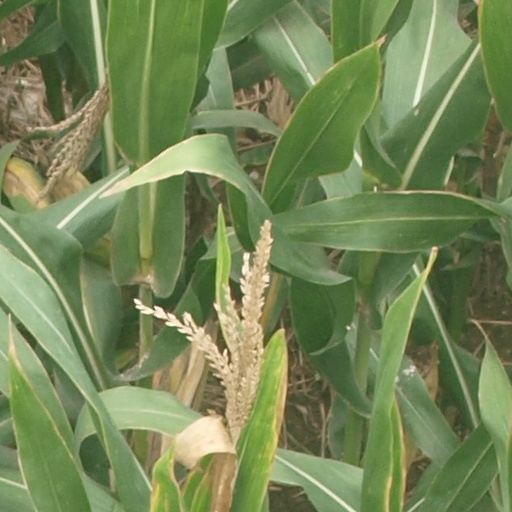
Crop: maize; corn